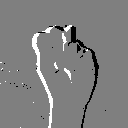
ASL letter: n